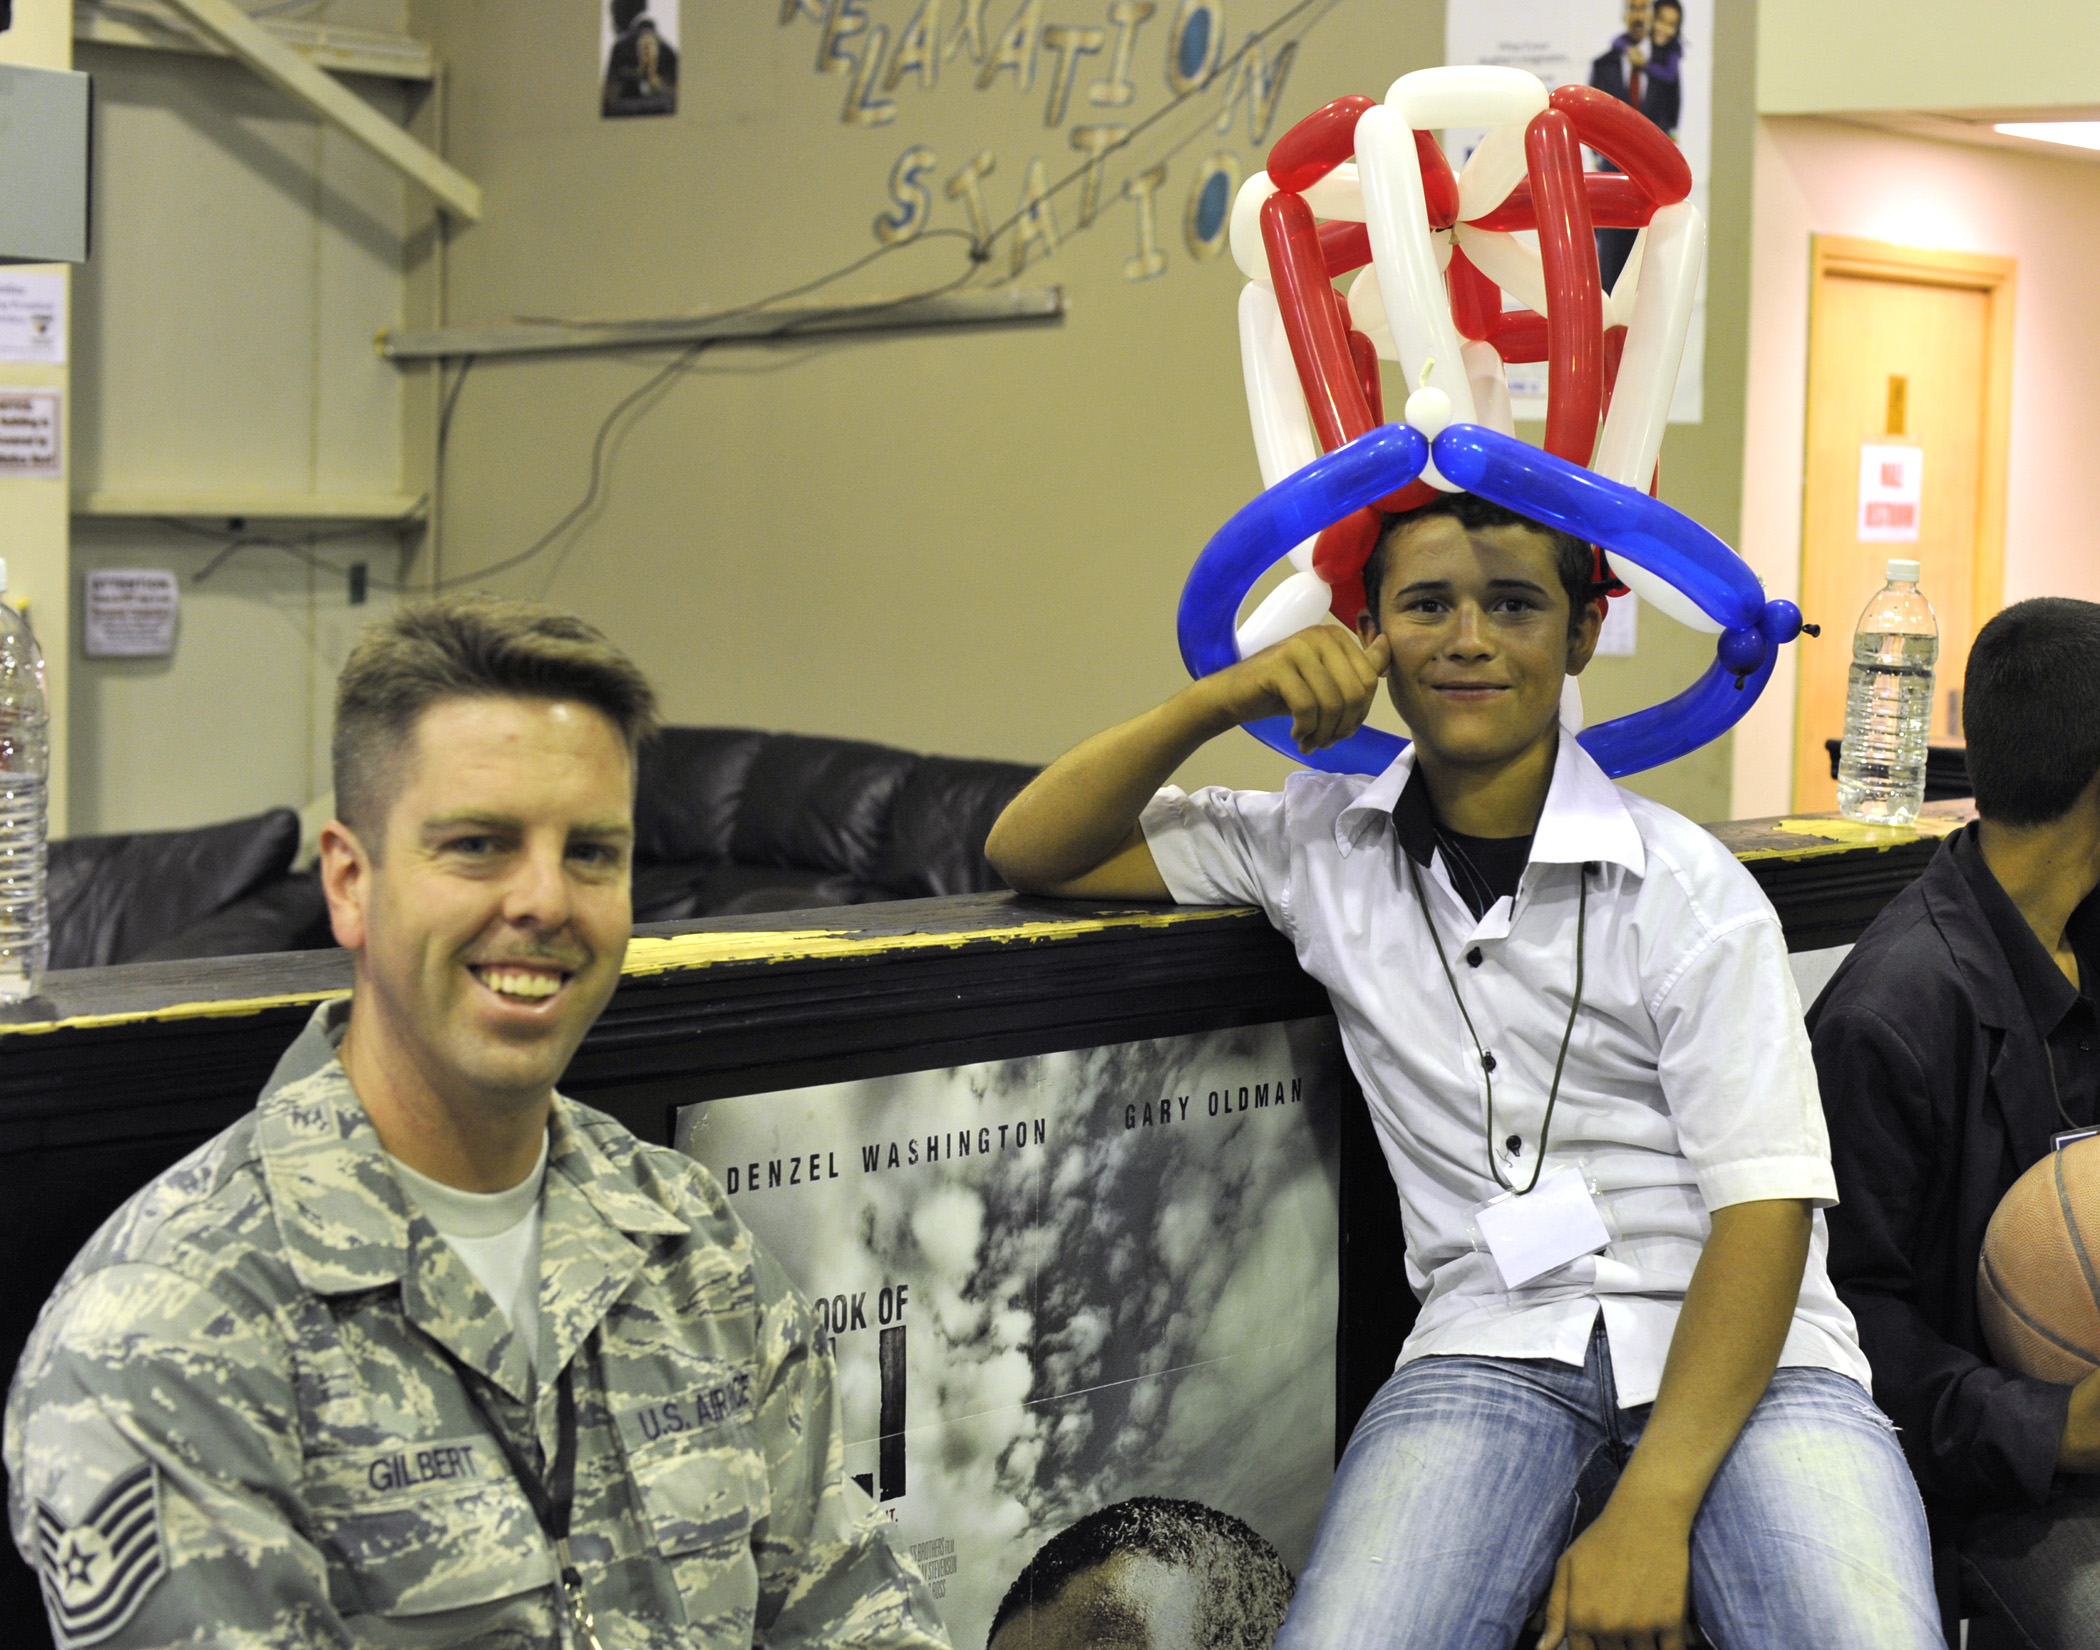
person, iraq, jointbasebalad, kidsday